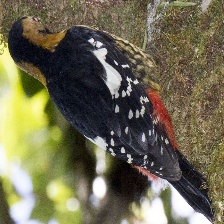
Species: DARJEELING WOODPECKER
Scientific name: DENDROCOPOS DARJELLENSIS